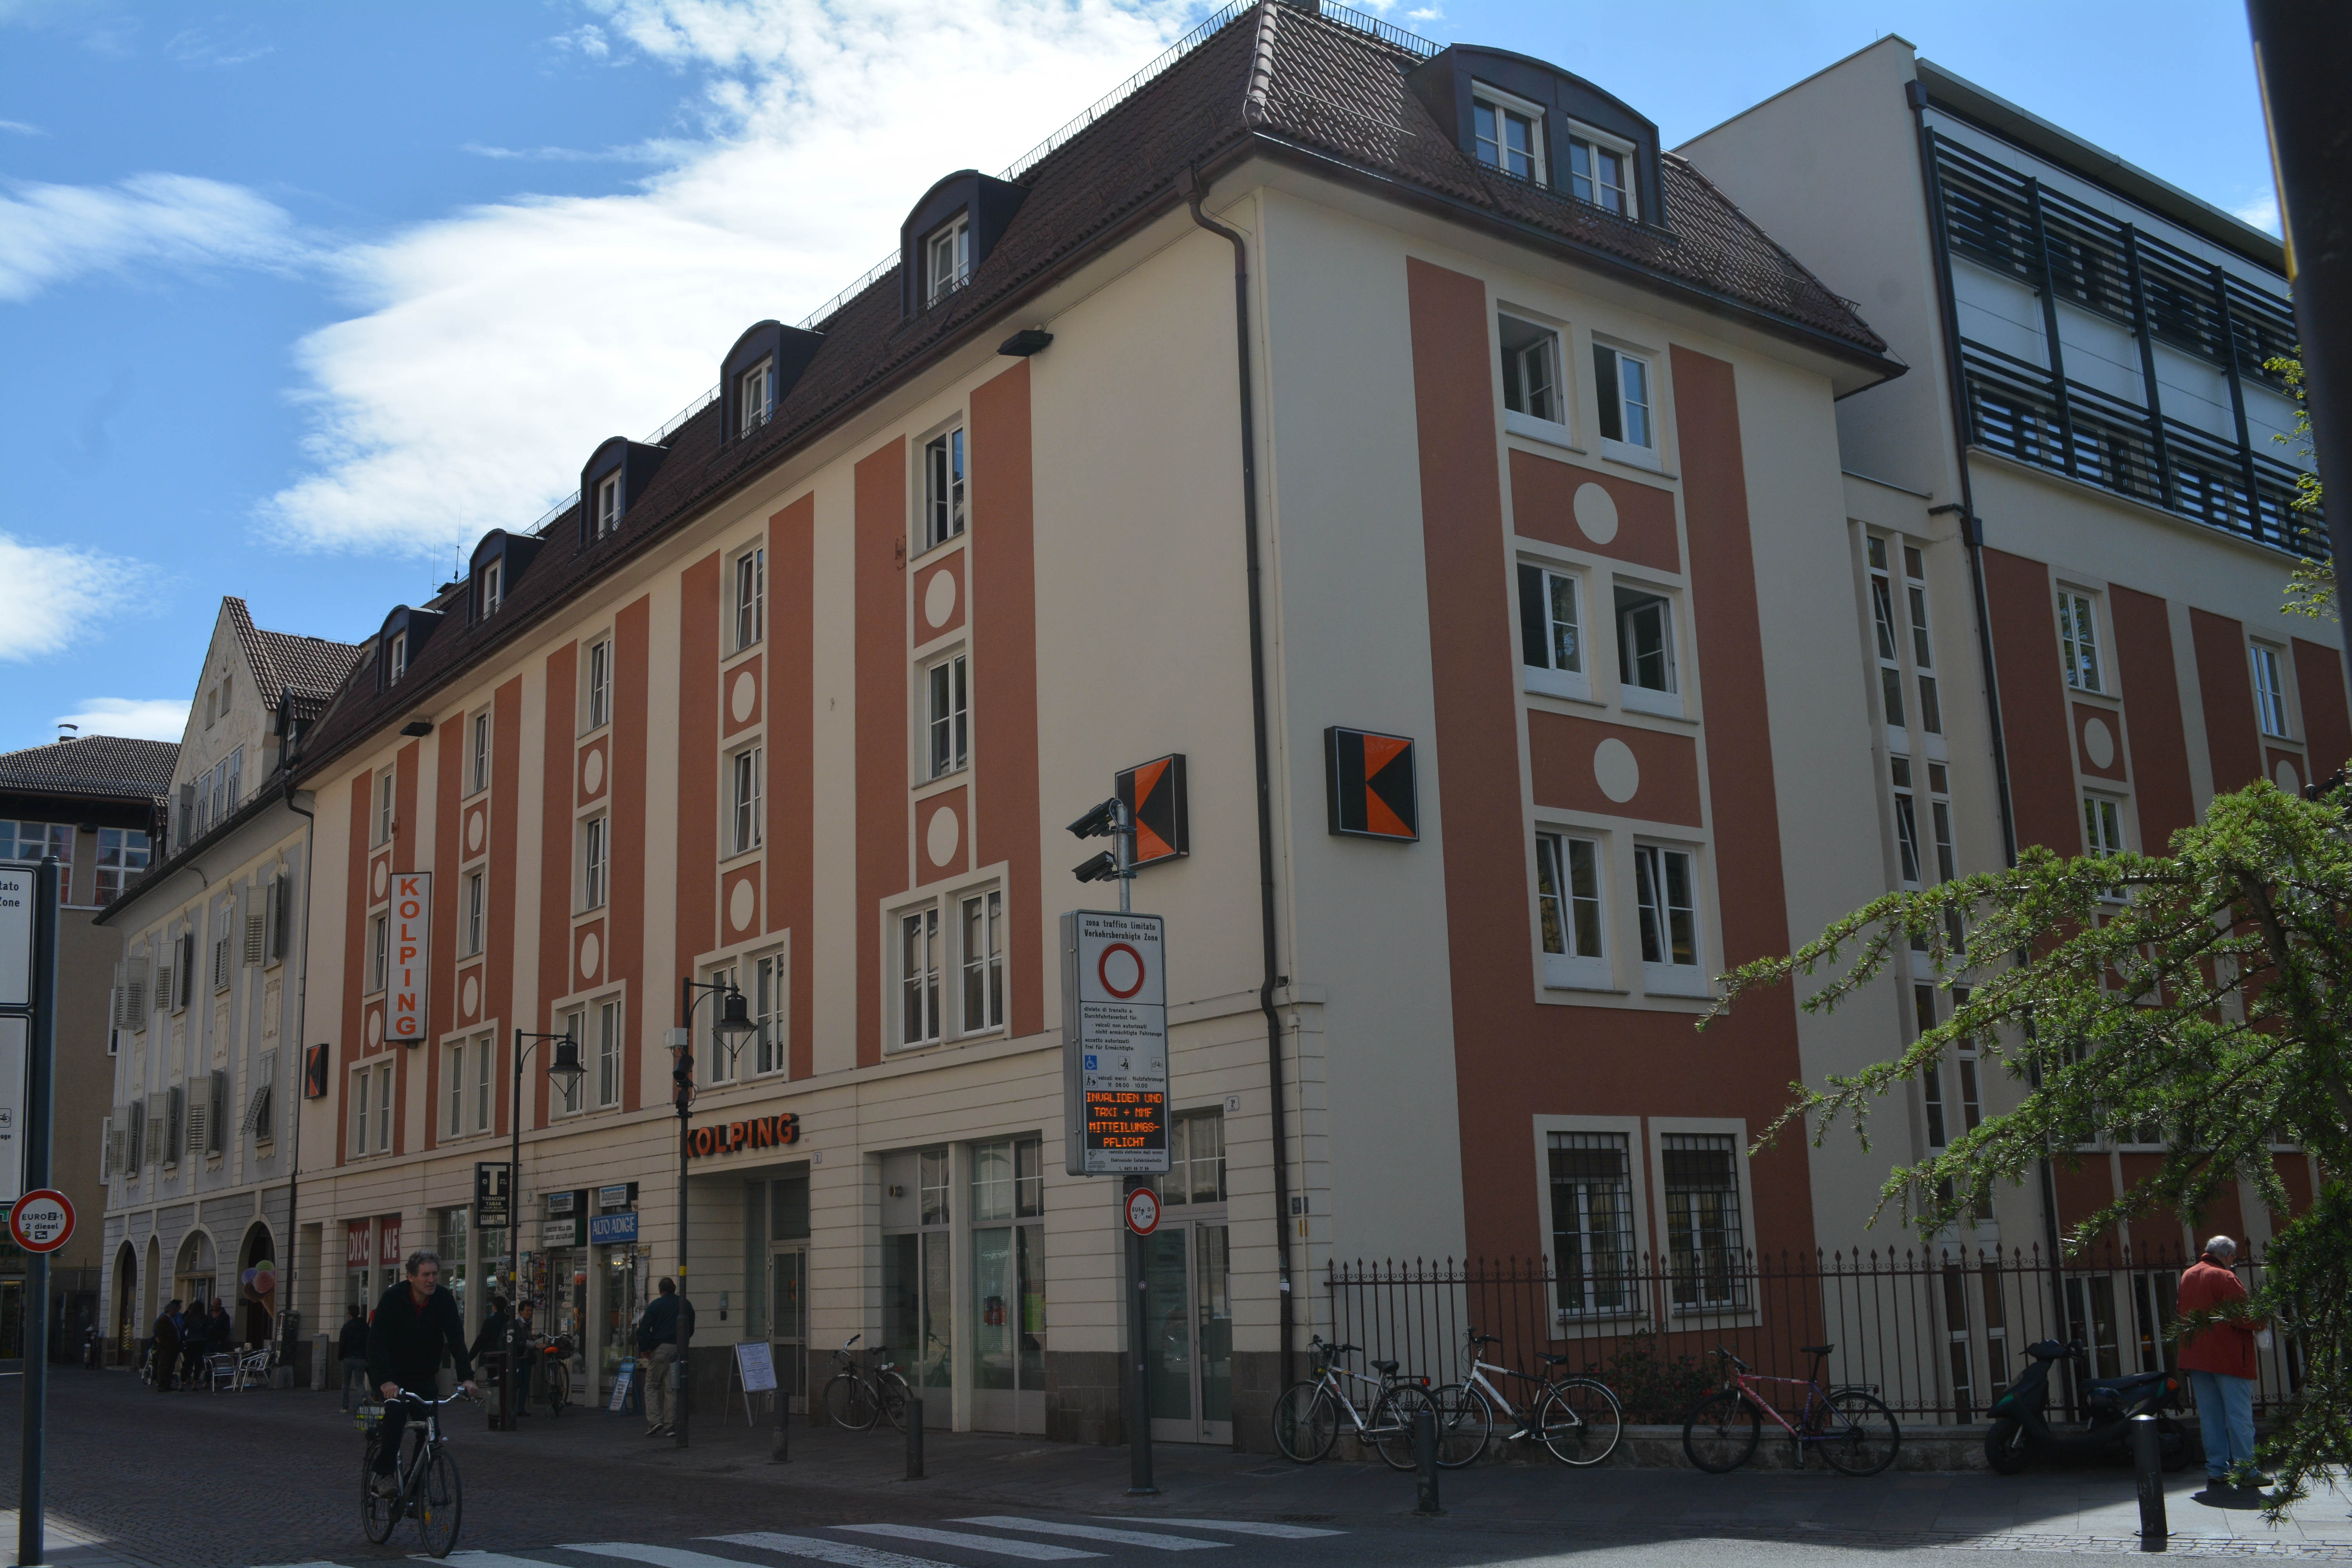
architecture, house, town, building, city, downtown, facade, property, apartment, neighbourhood, residential area